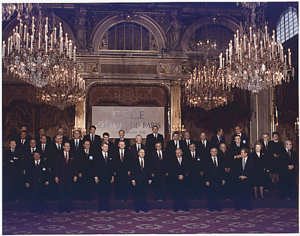
L’Assemblée parlementaire de l’OSCE est une institution de l’Organisation pour la sécurité et la coopération en Europe. La mission principale de l’Assemblée, composée de 323 membres, est de faciliter le dialogue interparlementaire, un aspect primordial de l’effort global déployé en vue de répondre aux défis de la démocratie au sein des 57 Etats participants d’Amérique du Nord et d’Eurasie.
La conférence est l'une des formes de conversation entre personnes.